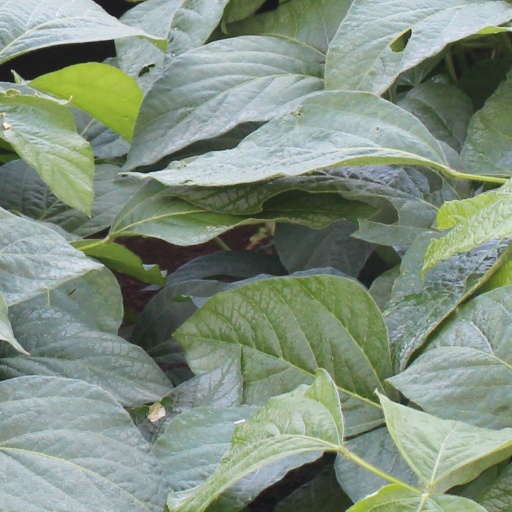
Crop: soybean